Freiburg Hauptbahnhof

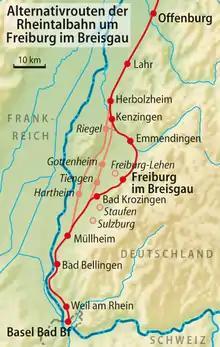
The routes of the Baden Mainline and the alternatives originally proposed bypassing Freiburg

The construction of the Baden Mainline from Mannheim to Basel was approved at an extraordinary meeting of the Baden parliament in 1838. The first bill, presented by the Minister of State Georg Ludwig von Winter on 13 February 1838, contained no information about the places to be connected. This draft was referred to a commission, which presented its findings on 5 March. Deputy Karl Georg Hoffmann (1796–1865) introduced a motion during the debate that provided, among other things, 500,000 South German gulden to avoid Freiburg being left off the route of the line. The final version of the "Act for the construction of a railway from Mannheim to the Swiss border near Basel" ("Gesetzes betr. die Erbauung einer Eisenbahn von Mannheim bis an die Schweizer Grenze bei Basel"), which was signed by the Baden Grand Duke Leopold at the end of March 1838, included a provision explicitly stating that the line would run through Freiburg.